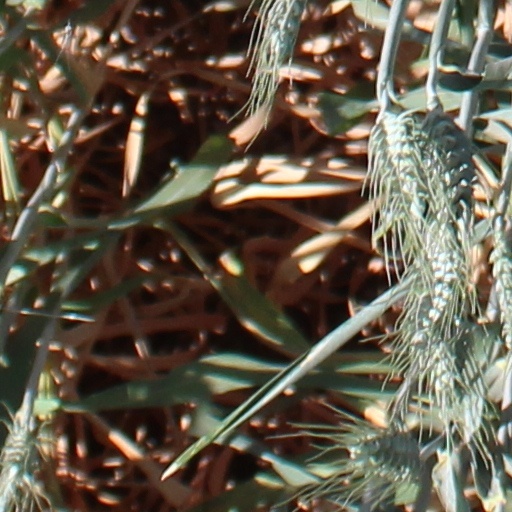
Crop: wheat